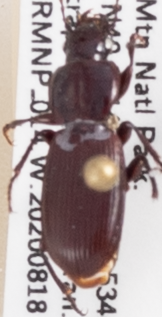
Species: Pterostichus restrictus
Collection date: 2020-08-18
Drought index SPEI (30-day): -1.77
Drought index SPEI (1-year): -1.45
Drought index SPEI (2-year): -1.01